Da Jin

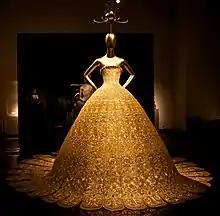
"Da Jin" in "China: Through the Looking Glass" exhibition in the Metropolitan Museum of Art

Da Jin (Magnificent Gold) is a gold embroidered dress designed by Chinese fashion designer Guo Pei. The dress was constructed over the course of two years and completed in 2005, with 50,000 hours and 1 million dollars put into the garment. It was her first couture creation and debuted in 2006 as the final dress of her first couture runway show of the Samsara (Life Cycle) collection.